Greenlandic cuisine

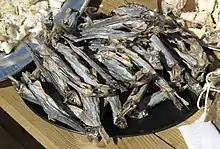
Dried capelin ("Mallotus villosus"), or "ammassat"

Because the majority of Greenland is covered by permanent glaciers, the sea is the source for most food. Seafood dishes include various fishes (often smoked), mussels, and shrimp. "Ammassat" or capelin is commonly eaten and can easily be dried. Atlantic halibut, redfish, deepwater redfish, Greenland halibut, and lumpfish are fished from the west coast, as are Greenland cod ("Gadus ogac") and shorthorn sculpin ("Myoxocephalus scorpius"), but these two are eaten only as a last resort. Arctic char is fished off the east coast. The Greenland shark ("Somniosus microcephalus") is rarely eaten because it is poisonous but can be edible after a complicated preparation of either boiling the meat repeatedly or fermenting the meat.